EuroCity-Express

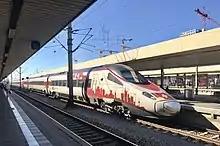
ECE451 at Mannheim Hbf.

The train category was newly created with the timetable change on December 10, 2017, because the Frankfurt-Milan connection, operated with an ETR 610 of the Swiss Federal Railways, offers ICE-like travel times and comfort, according to Deutsche Bahn. Because the train would have been classified as an EC only in the second highest train category, the new EuroCity-Express category was created in line with the ICE, which is equivalent to the ICE in terms of fares.